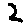
Label: 2